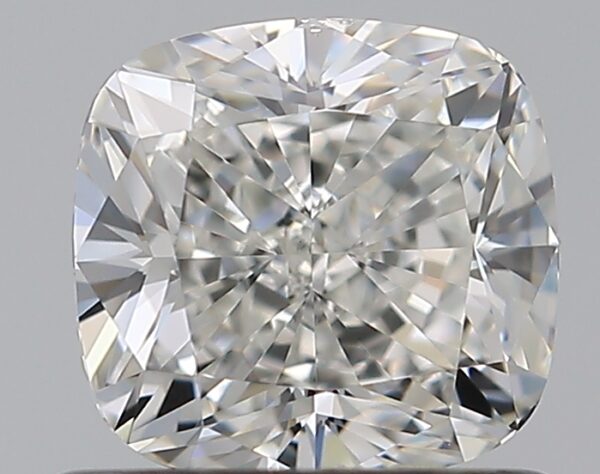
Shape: cushion
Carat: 0.76
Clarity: VS2
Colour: H
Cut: EX
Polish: EX
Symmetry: EX
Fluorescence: F
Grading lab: GIA
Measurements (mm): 5.23 x 5 x 3.45